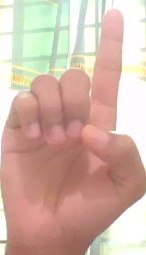
ASL sign: D